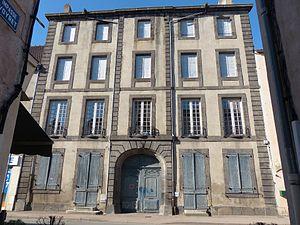
Aigueperse (Puy-de-Dôme). Hôtel Salneuve (XVIIIe siècle), sur le côté ouest de la Grande Rue.
Aigueperse est une commune française, située dans le département du Puy-de-Dôme en région d'Auvergne-Rhône-Alpes.